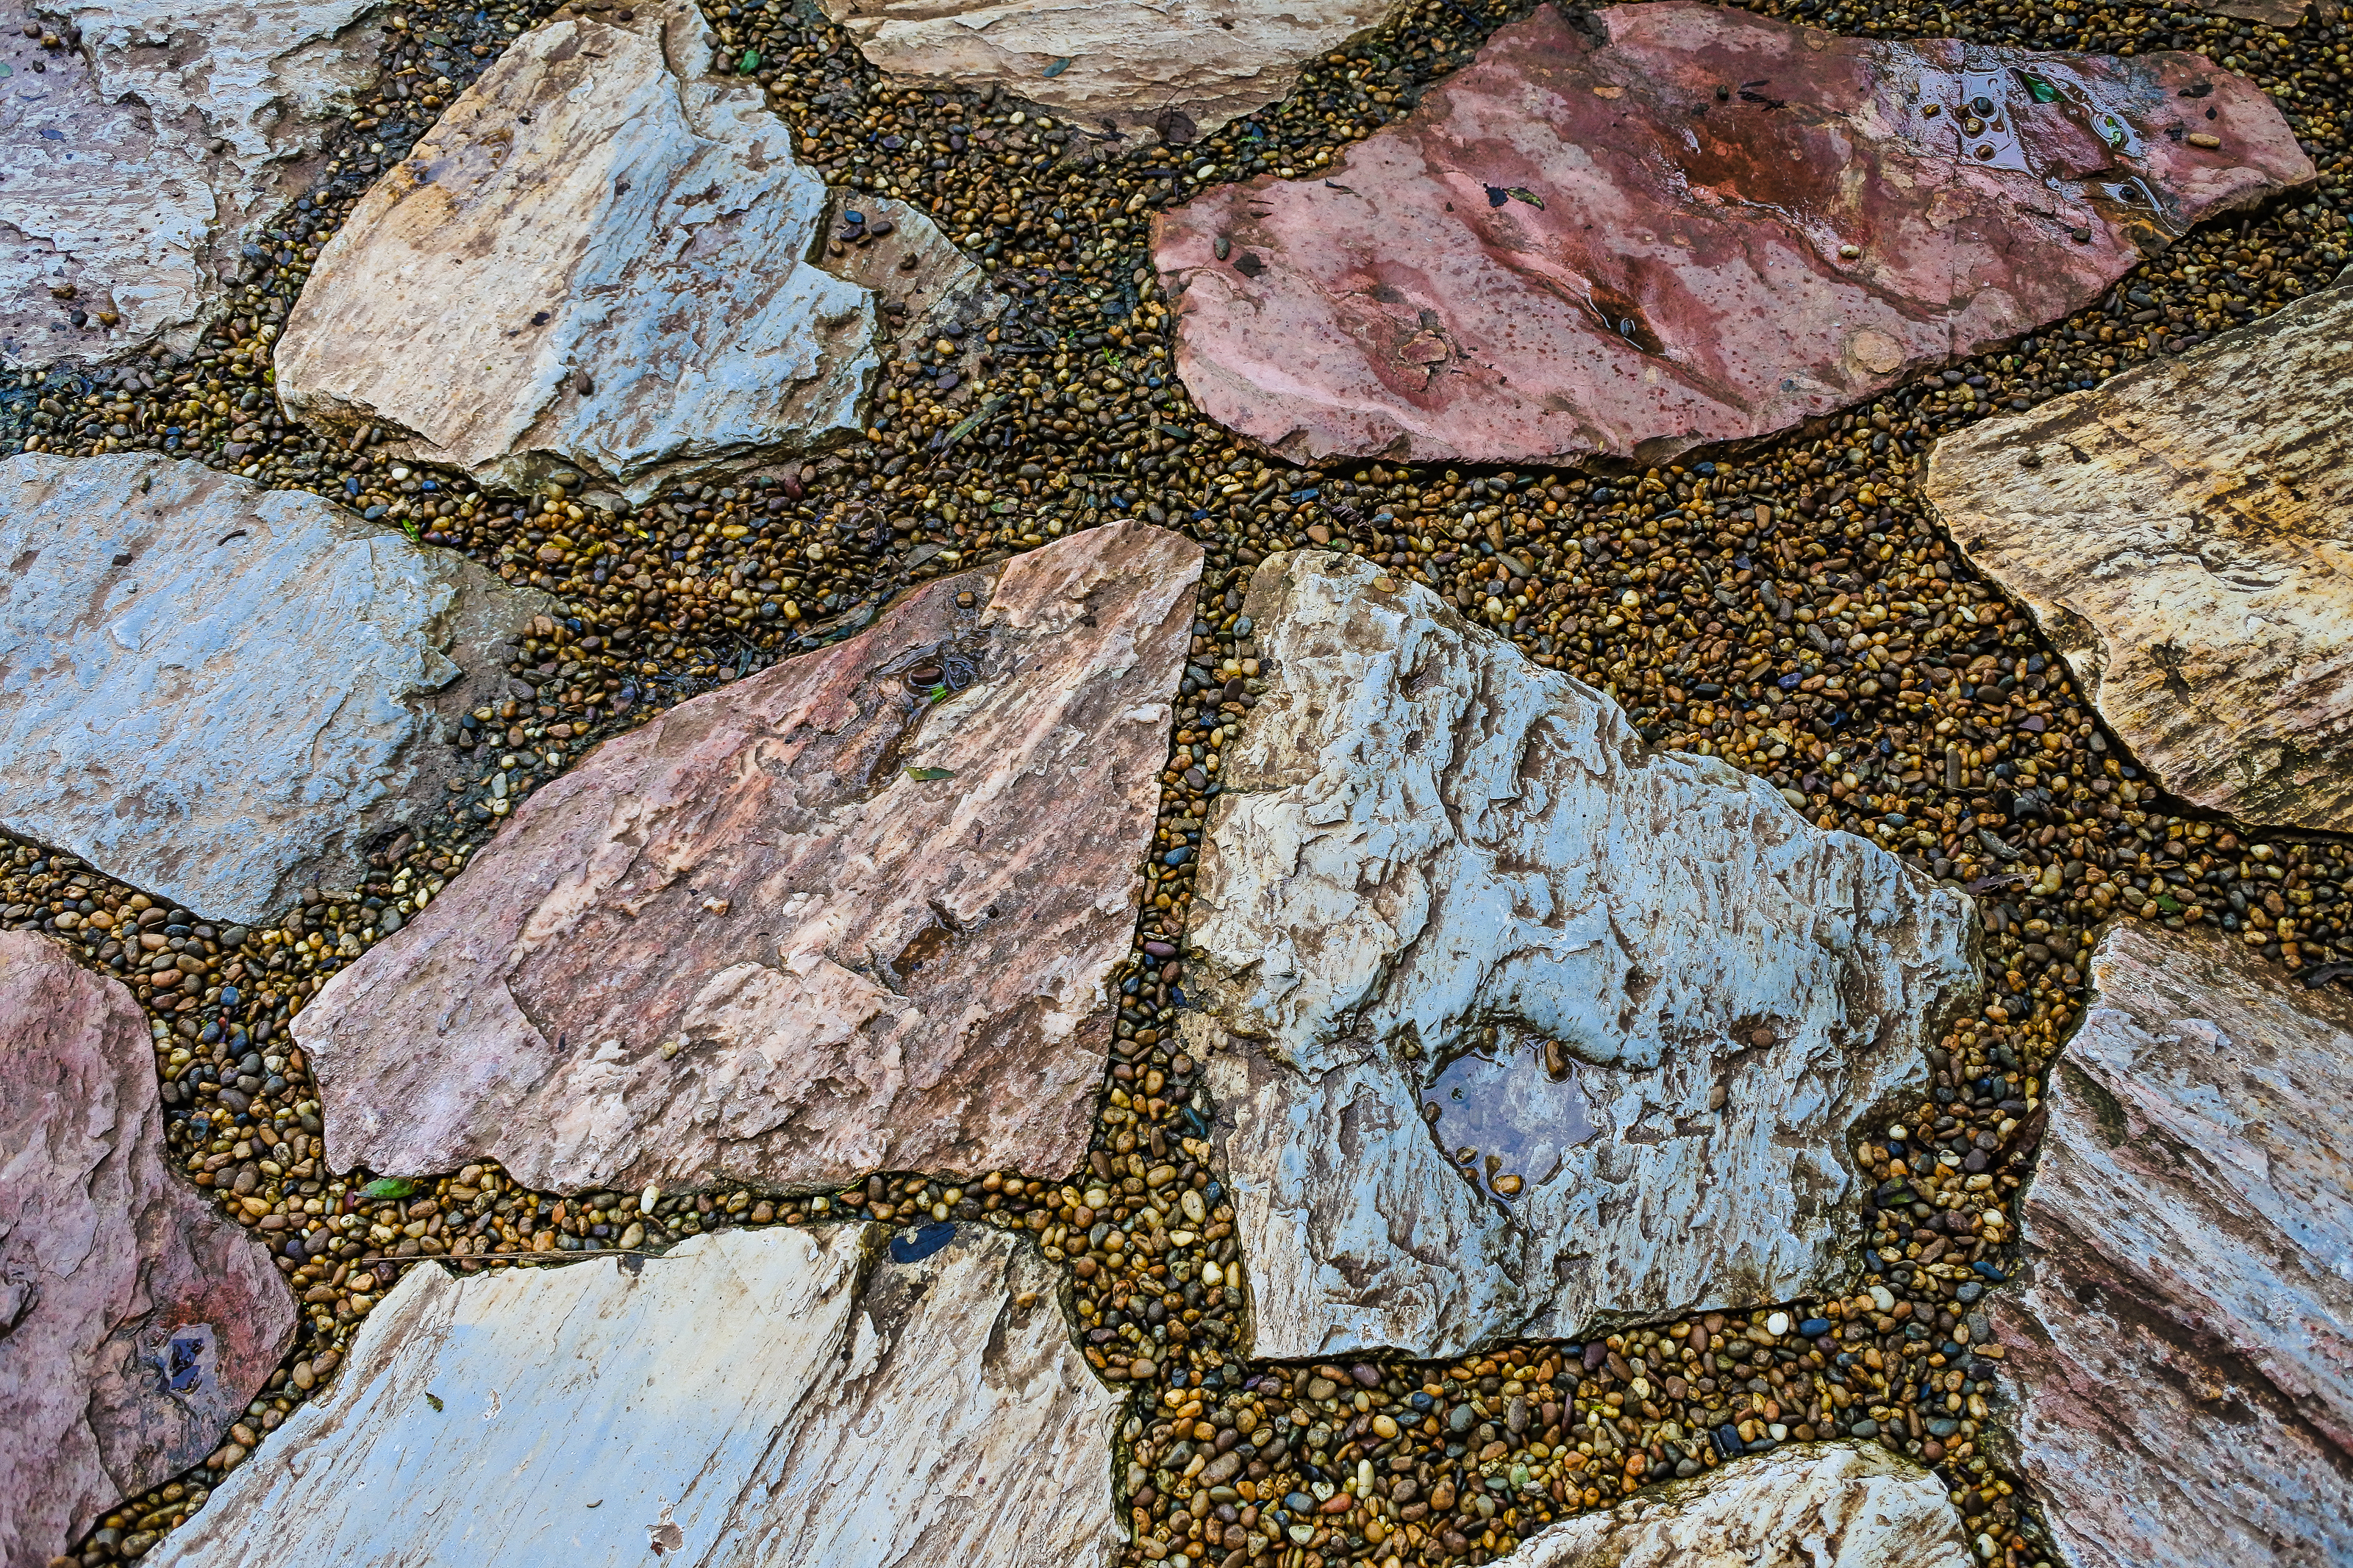
abstract, agriculture, backdrop, background, brown, clay, closeup, desert, detail, dirt, dirty, dry, dust, earth, environment, environmental, garden, ground, grunge, hot, land, light, macro, mud, natural, nature, pattern, rough, rural, sand, soil, stone, summer, sun, sunlight, surface, terrain, texture, textured, view, rock, wall, cobblestone, geology, leaf, tree, road surface, stone wall, design, wood, trunk, plant, flagstone, flooring, art